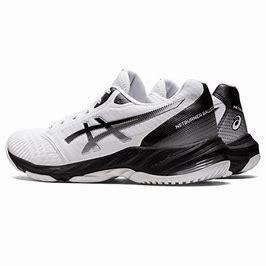
Brand: Asics
Model: 100